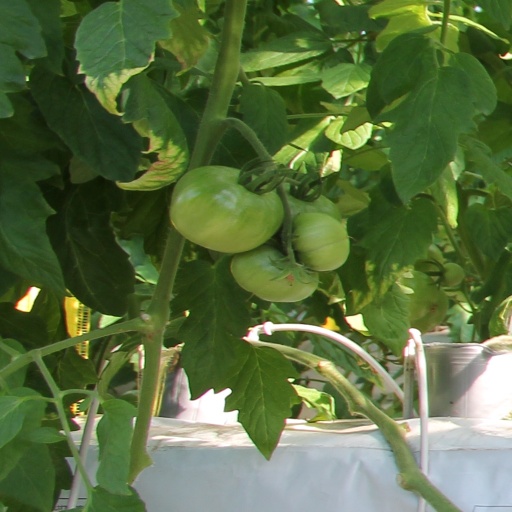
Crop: tomato